Slava Gerulak

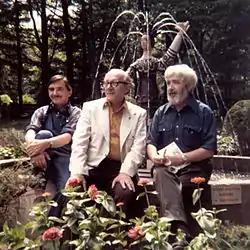
Ukrainian Artists sitting in front of Slava Gerulak's Mayana Statue at Soyuzivka

Gerulak participated in many exhibits at The Ukrainian Museum, including "Members Collect" (2014) and "The Ukrainian Diaspora: Women Artists, 1908–2015" (2015) and "The Ceramic World of Slava Gerulak" 2021–23. The artist participated in many exhibitions as a member of the Association of "Ukrainian Artists in America" in addition to group shows in Paris, Toronto, Philadelphia, Chicago, New York, Ohio, and elsewhere. Her work is found in many public and private collections nationally and internationally.